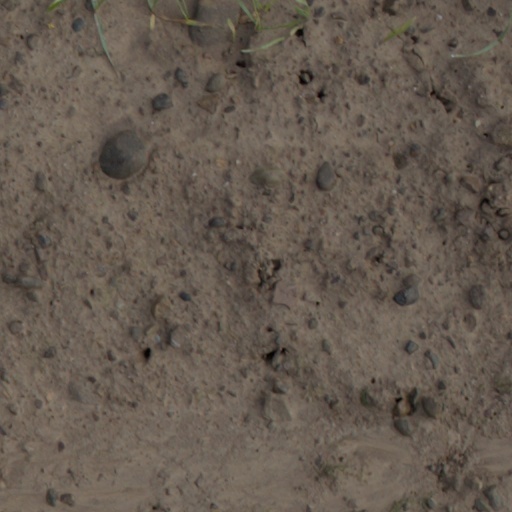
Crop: wheat